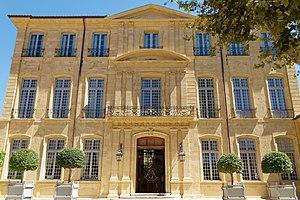
L'hôtel de Réauville, dit de Caumont est un hôtel particulier situé au 3, rue Joseph-Cabassol dans le quartier Mazarin à Aix-en-Provence. Construit entre 1715 et 1742, il fait l’objet d’un classement au titre des monuments historiques depuis le 16 février 1990.
Cet article recense les monuments historiques de la ville d'Aix-en-Provence.